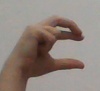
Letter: thal